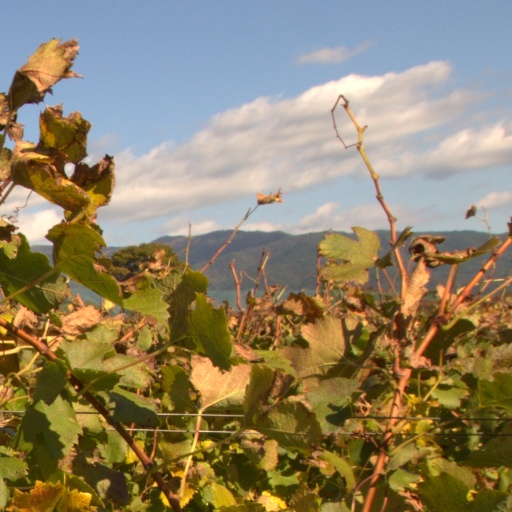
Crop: grape